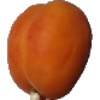
Label: Apricot 1